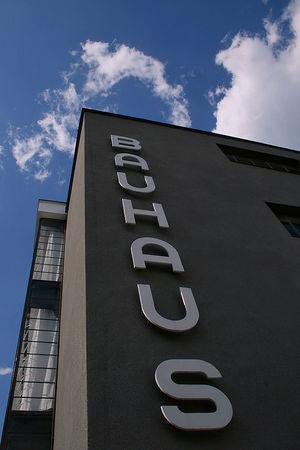
La Staatliches Bauhaus /ˈʃtaːtlɪçəs ˈbaʊˌhaʊs/ est une école d'architecture et d'arts appliqués, fondée en 1919 à Weimar par Walter Gropius. Par extension, Bauhaus désigne un courant artistique concernant, notamment, l'architecture et le design, la modernité mais également la photographie, le costume et la danse. Ce mouvement posera les bases de la réflexion sur l'architecture moderne, et notamment du style international. L'école a eu trois directeurs : Walter Gropius, Hannes Meyer et Ludwig Mies van der Rohe.
Cet article recense les sites inscrits au patrimoine mondial en Allemagne.
Ceci est une chronologie de l'architecture, c'est-à-dire des évènements les plus importants s'étant produits dans le monde de l'architecture.